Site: brandenburg
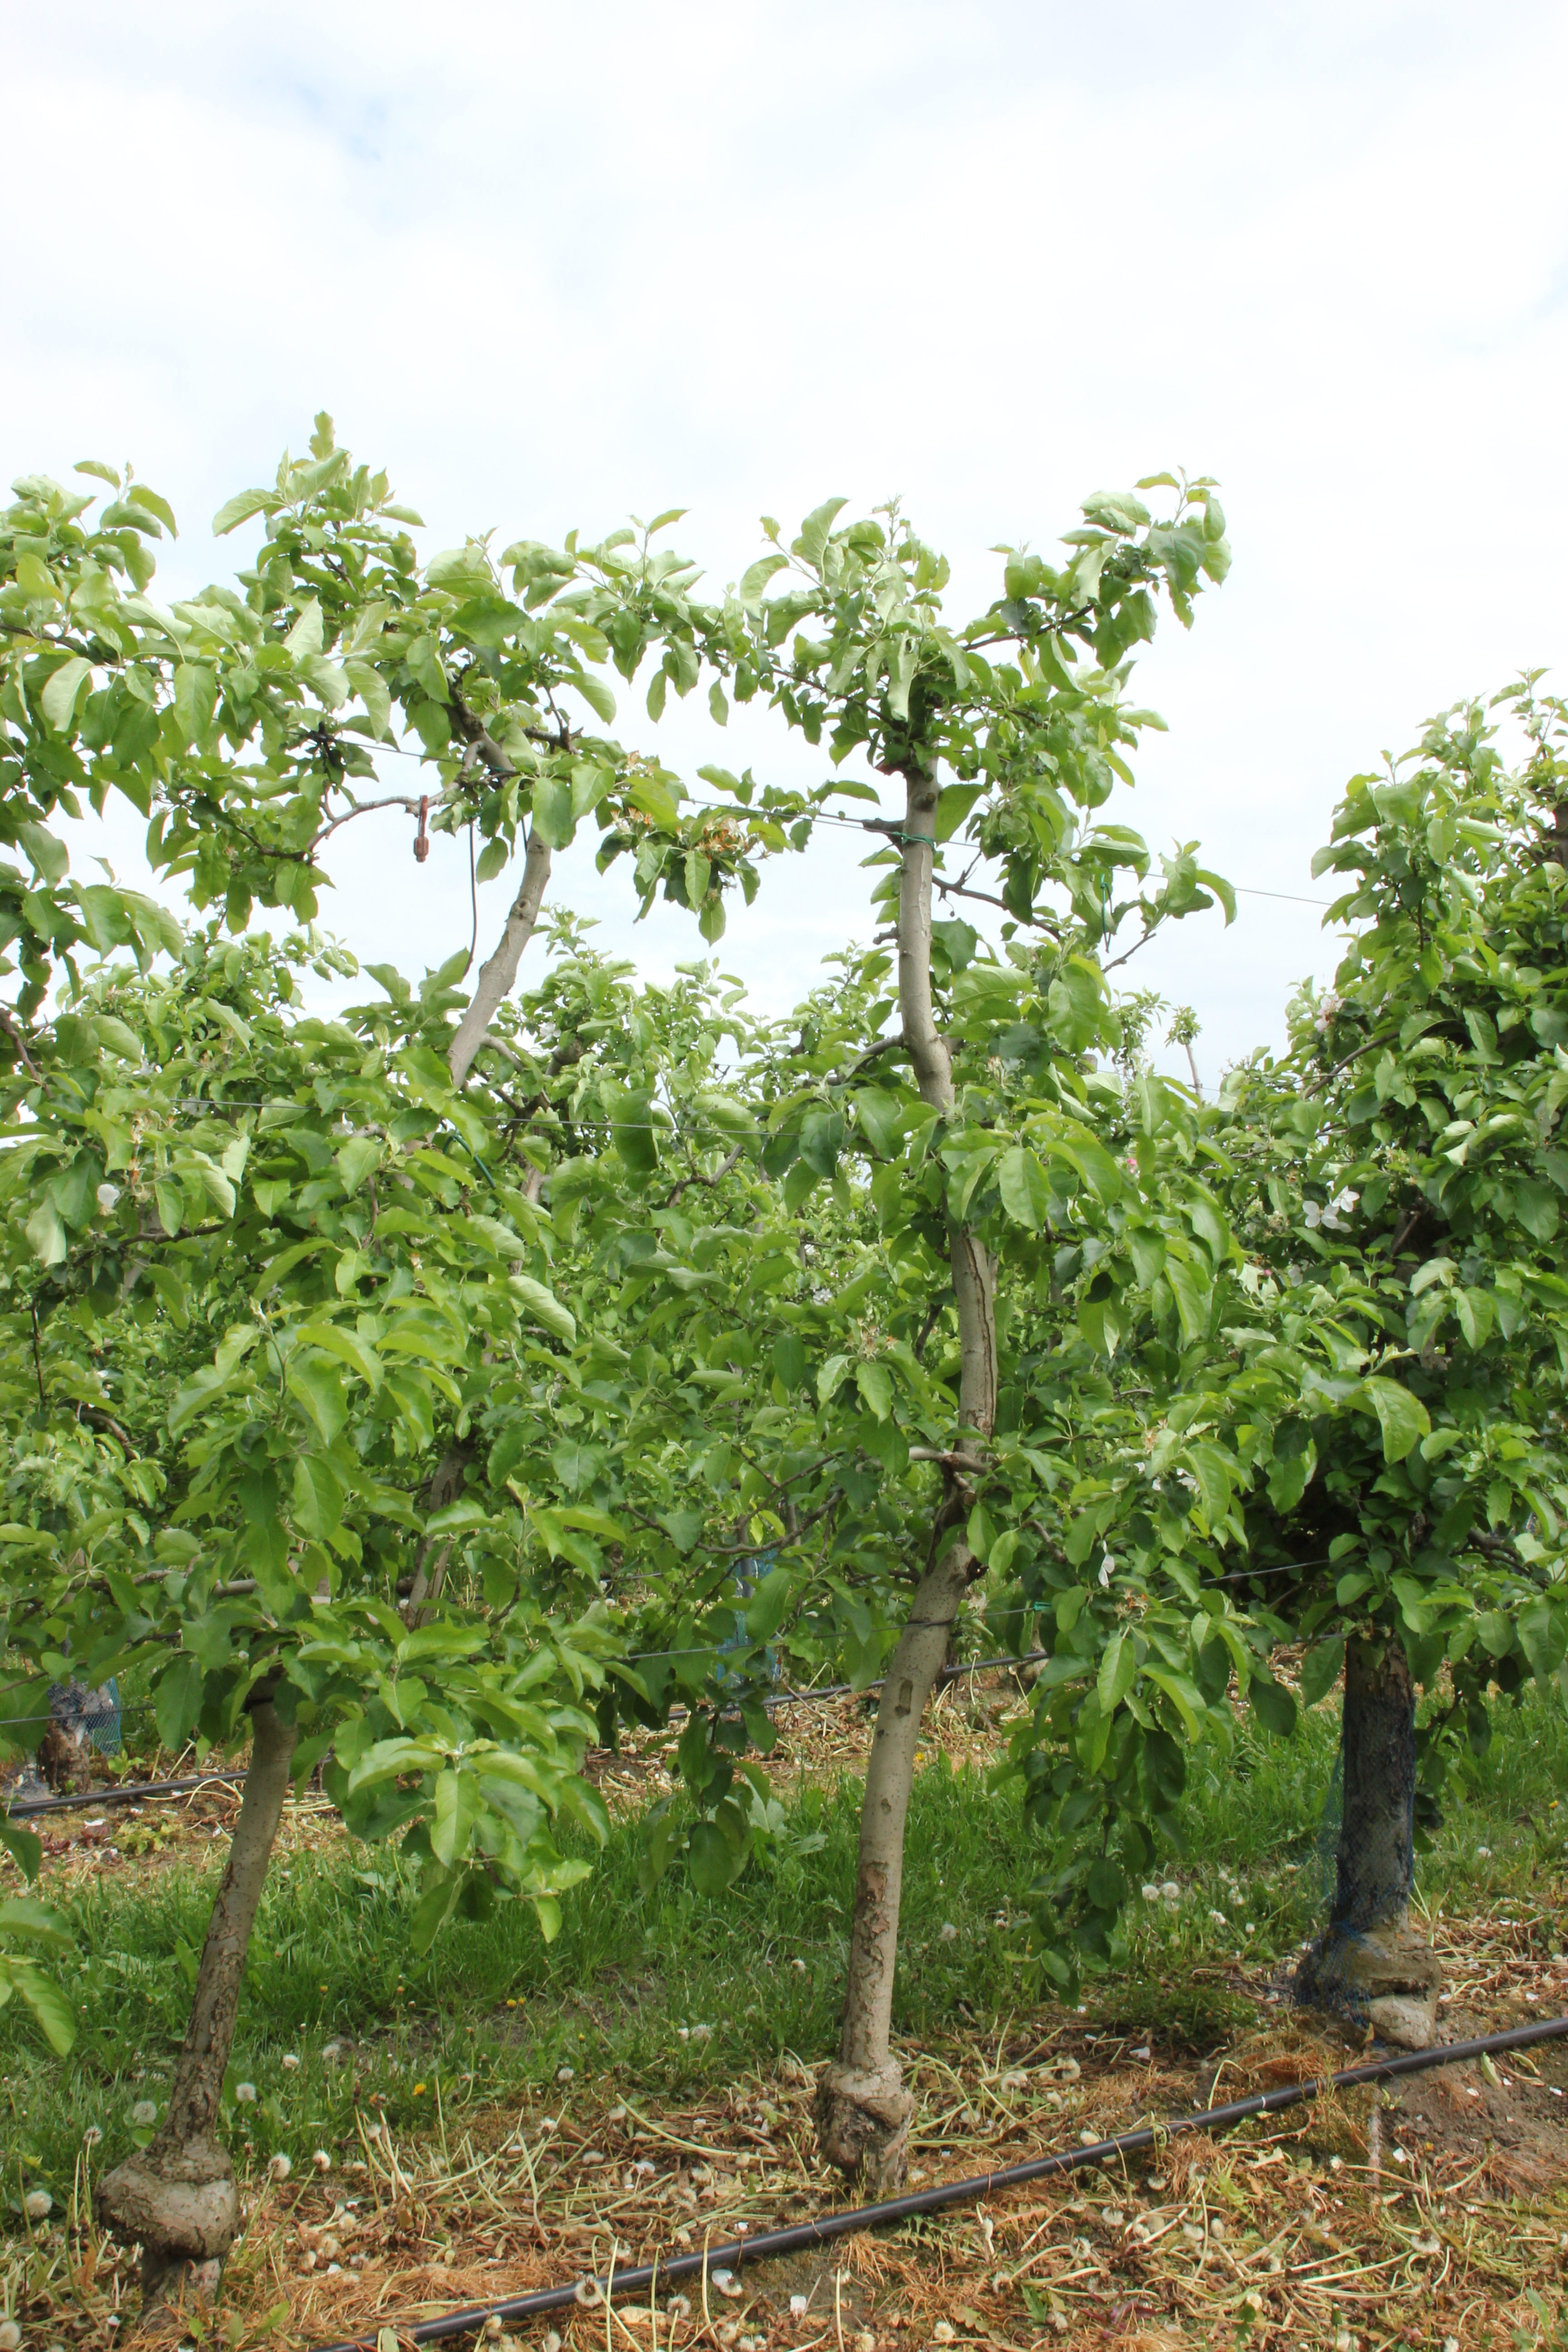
Growth stage (BBCH 67): Flowering